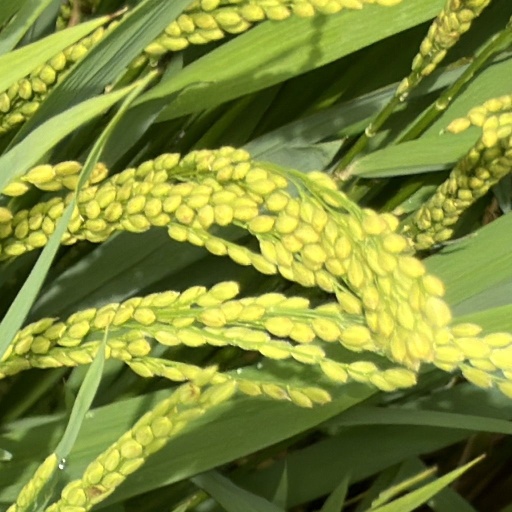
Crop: rice